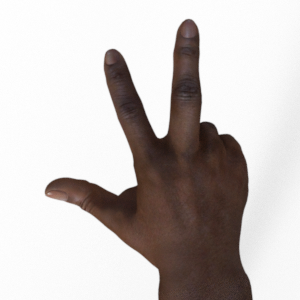
Label: scissors